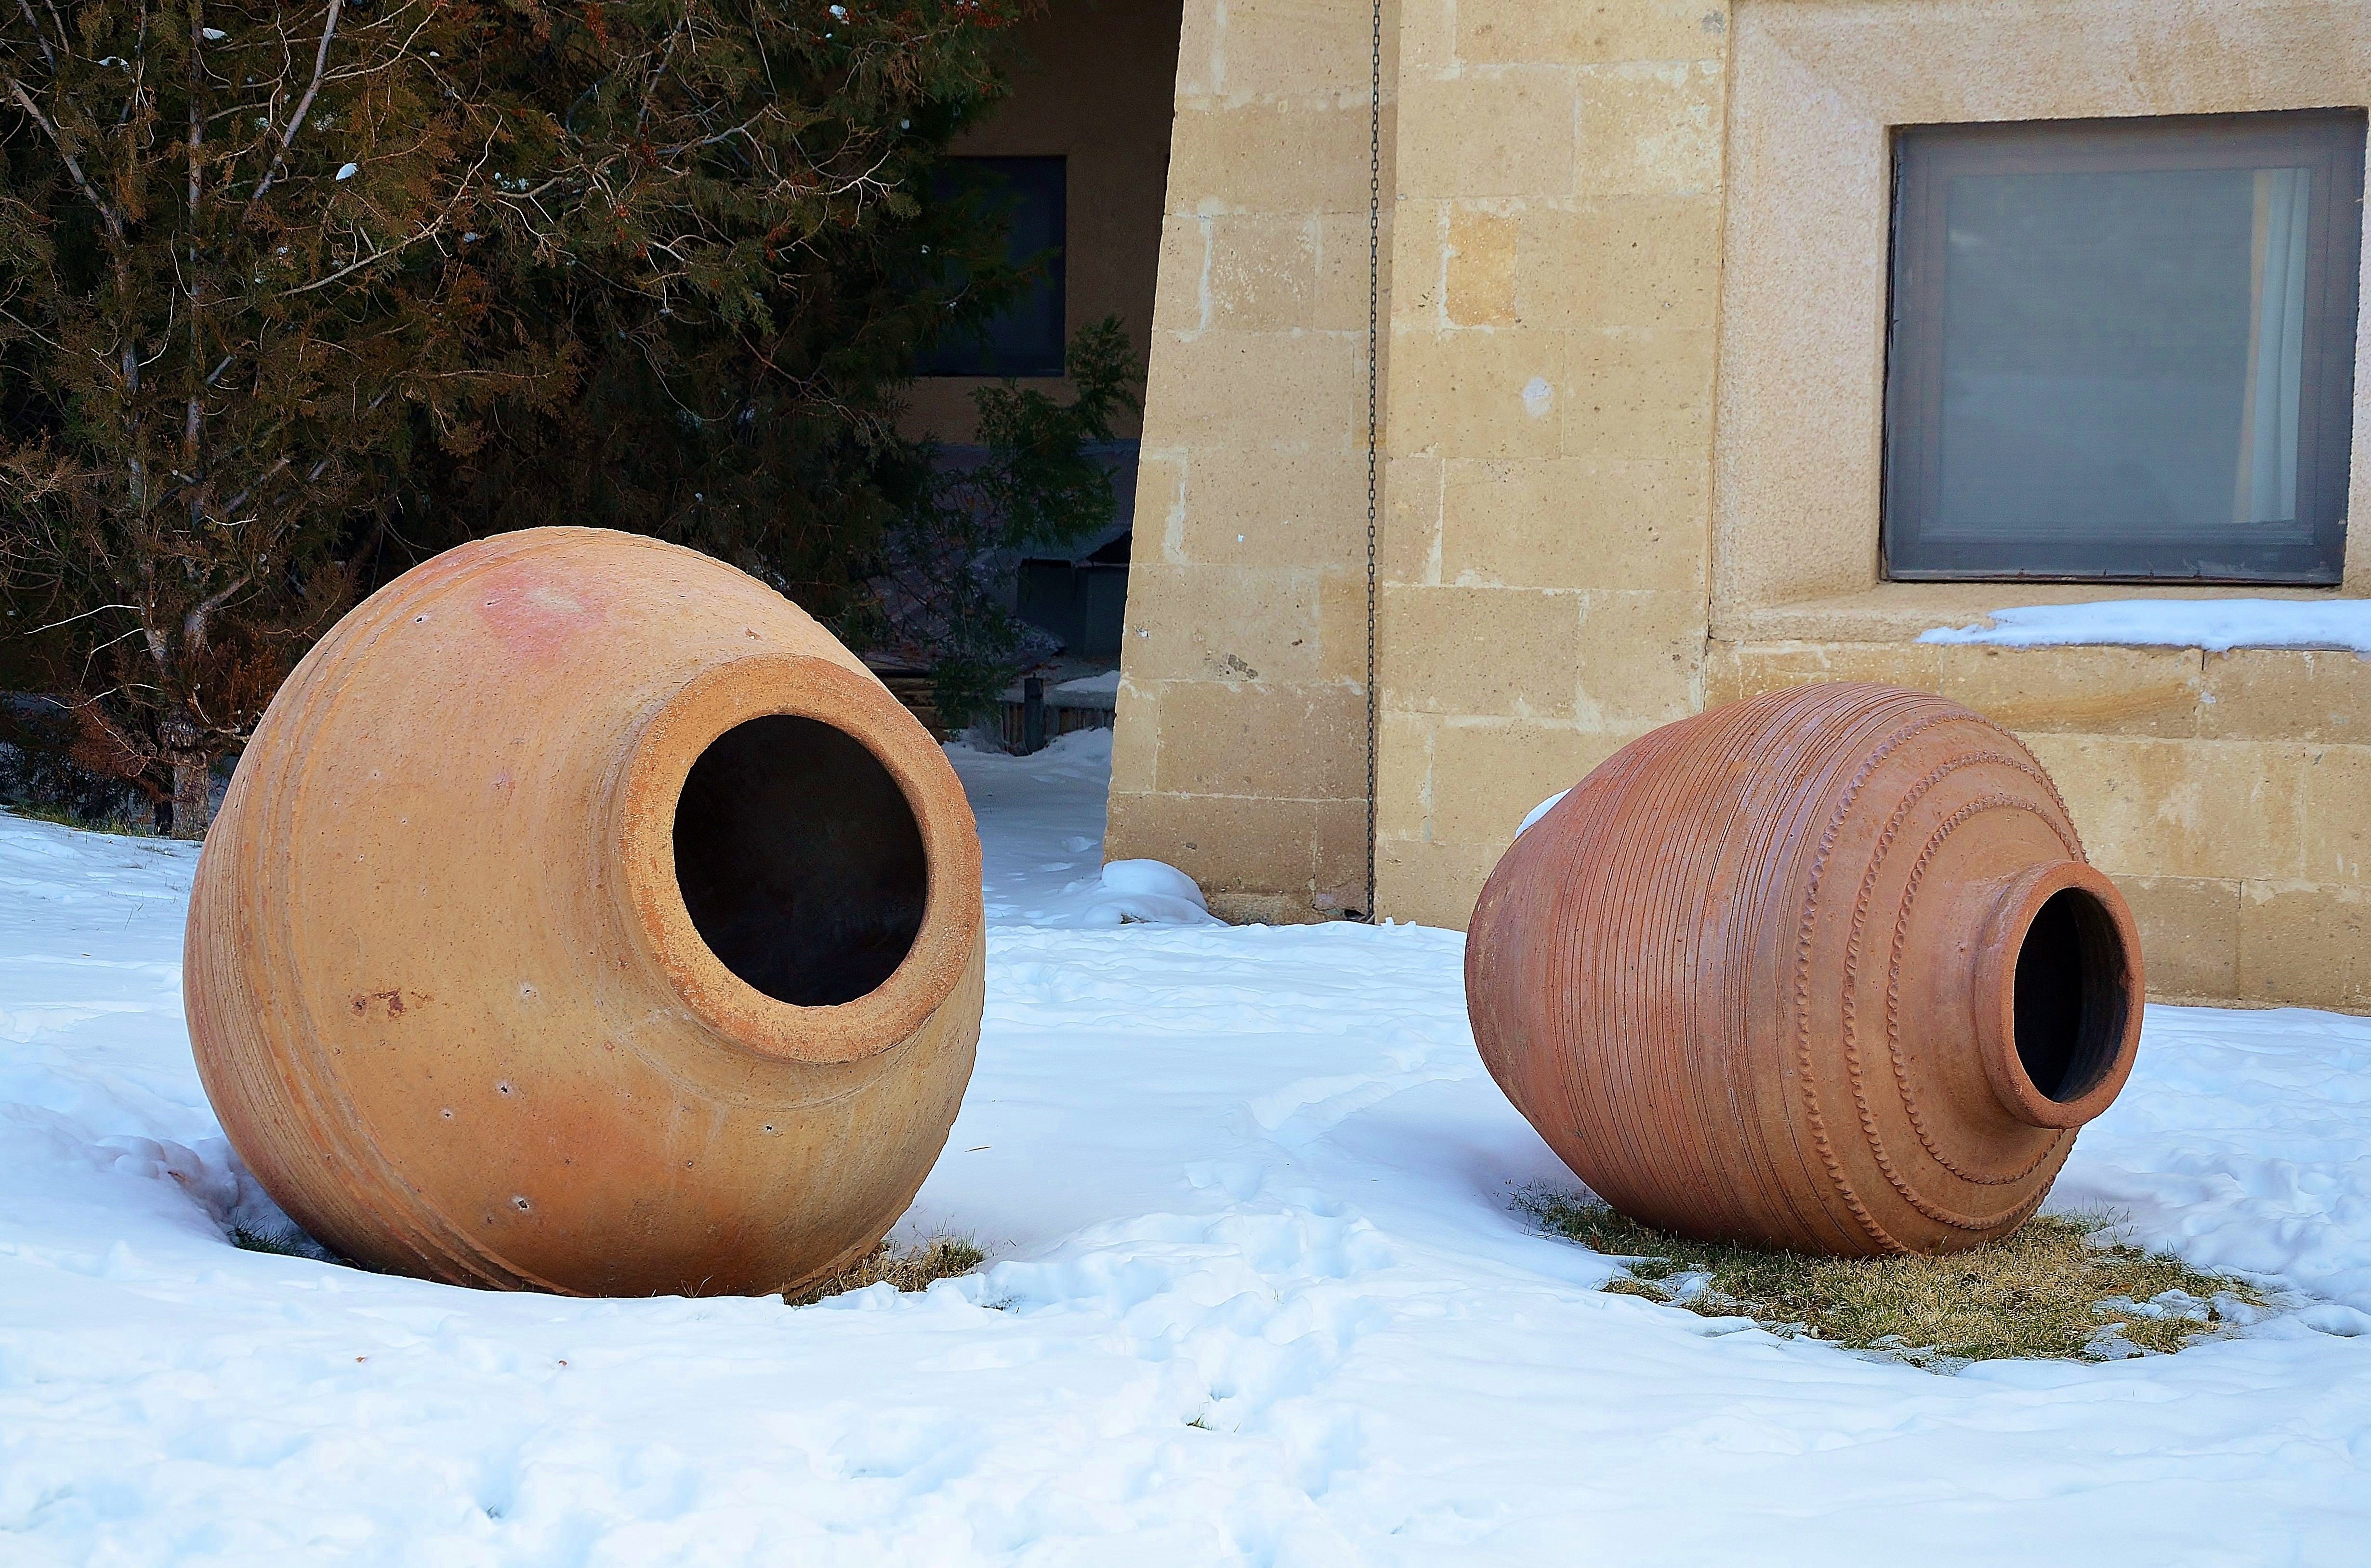
wood, ceramic, blue, pottery, season, sculpture, art, jugs, carving, earthenware, shape, fragile, man made object, earthen material